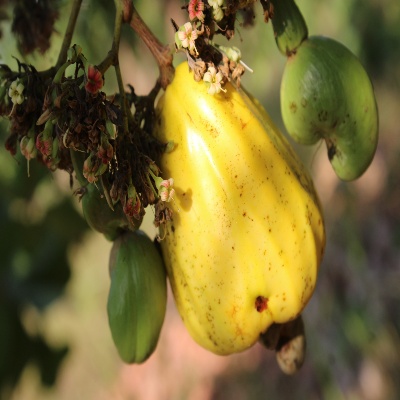
Crop: Cashew
Condition: healthy